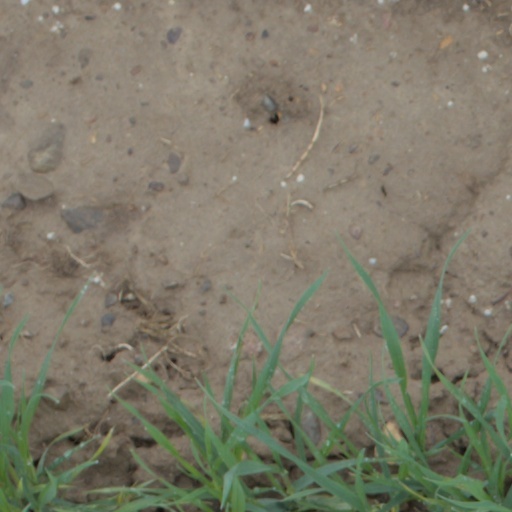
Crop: wheat